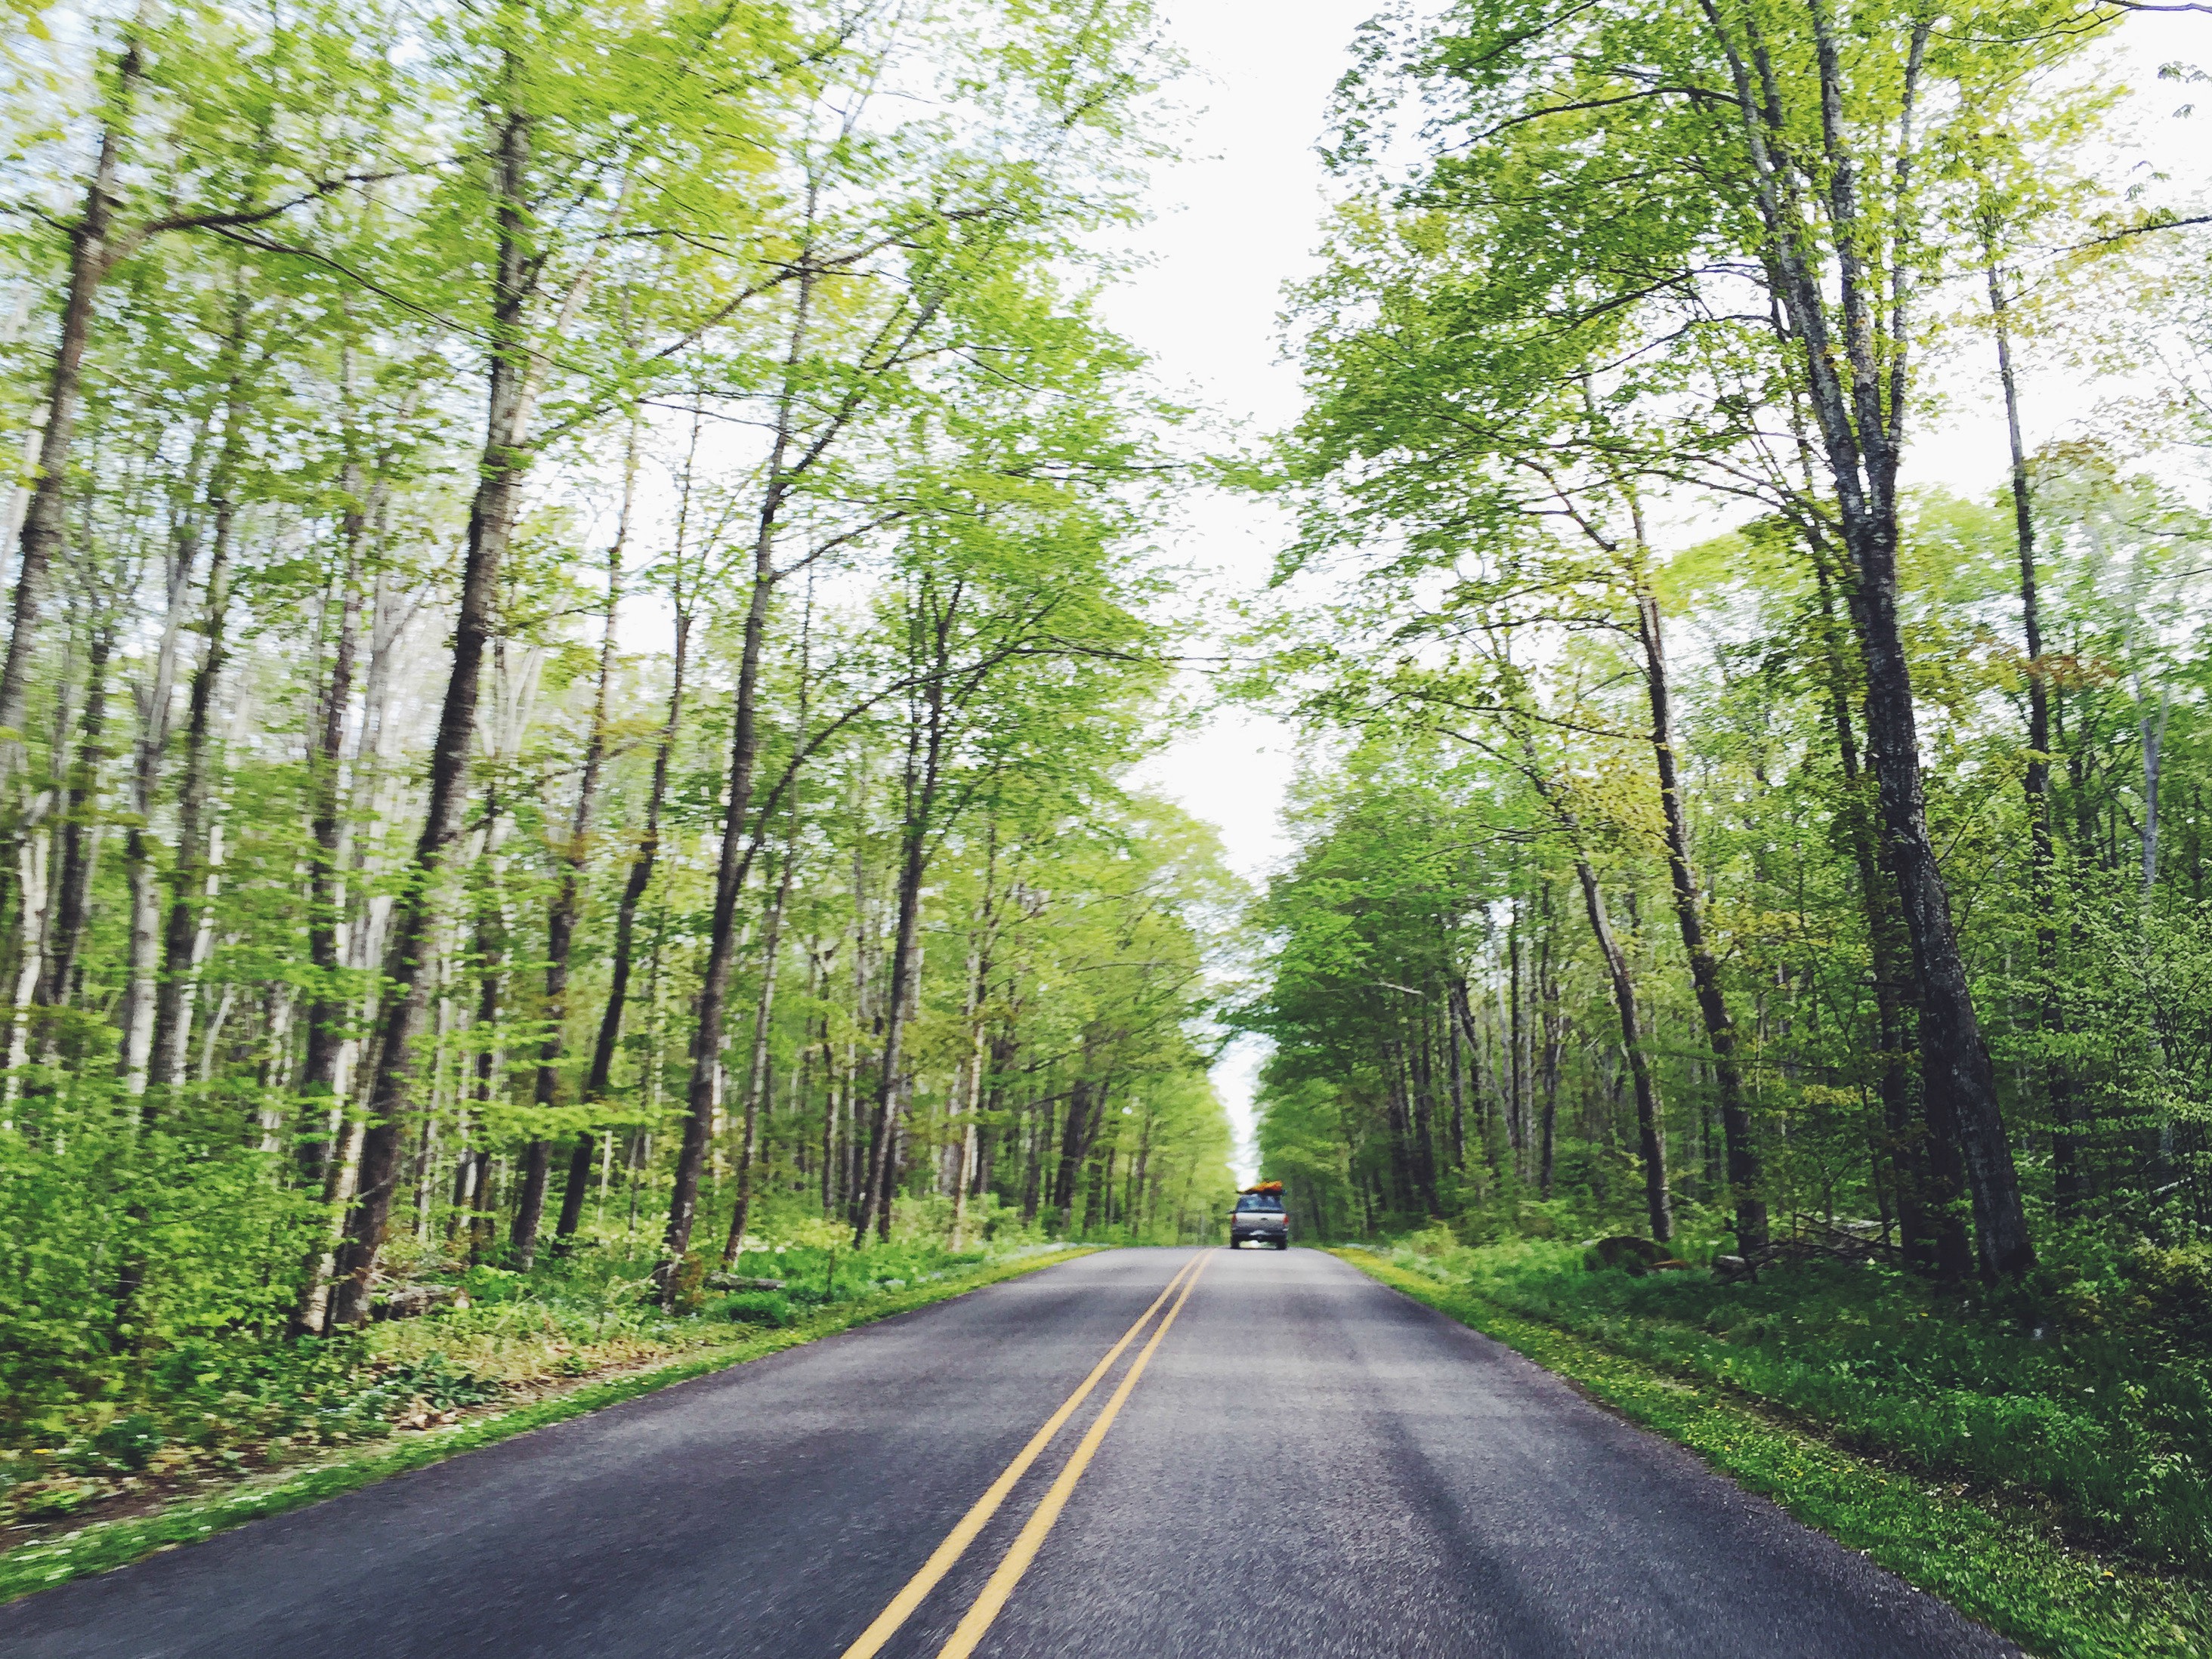
tree, natural landscape, road, nature, forest, green, natural environment, thoroughfare, lane, vegetation, woody plant, atmospheric phenomenon, nature reserve, asphalt, plant, sunlight, biome, road surface, infrastructure, old growth forest, morning, temperate broadleaf and mixed forest, spring, woodland, leaf, sky, grass, grove, landscape, branch, path, deciduous, highway, temperate coniferous forest, road trip, tropical and subtropical coniferous forests, nonbuilding structure, plantation, national park, Northern hardwood forest, street, state park